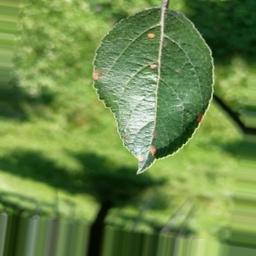
Label: Alternaria